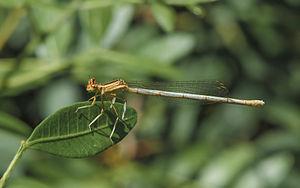
Platycnemis latipes (Agrion blanchâtre), femelle.
Platycnemis latipes, le Pennipatte blanchâtre ou l'Agrion blanchâtre, est une espèce de demoiselle appartenant à l'ordre des odonates.